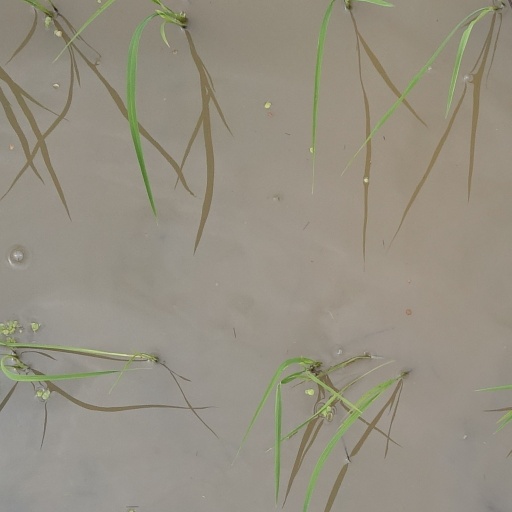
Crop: rice